Yes Your Honour

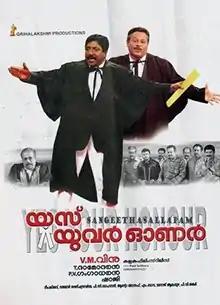
Poster

Yes Your Honour is a 2006 Indian Malayalam-language courtroom thriller film directed by V. M. Vinu. The film stars Sreenivasan in the lead role. The film had musical score by Deepak Dev.